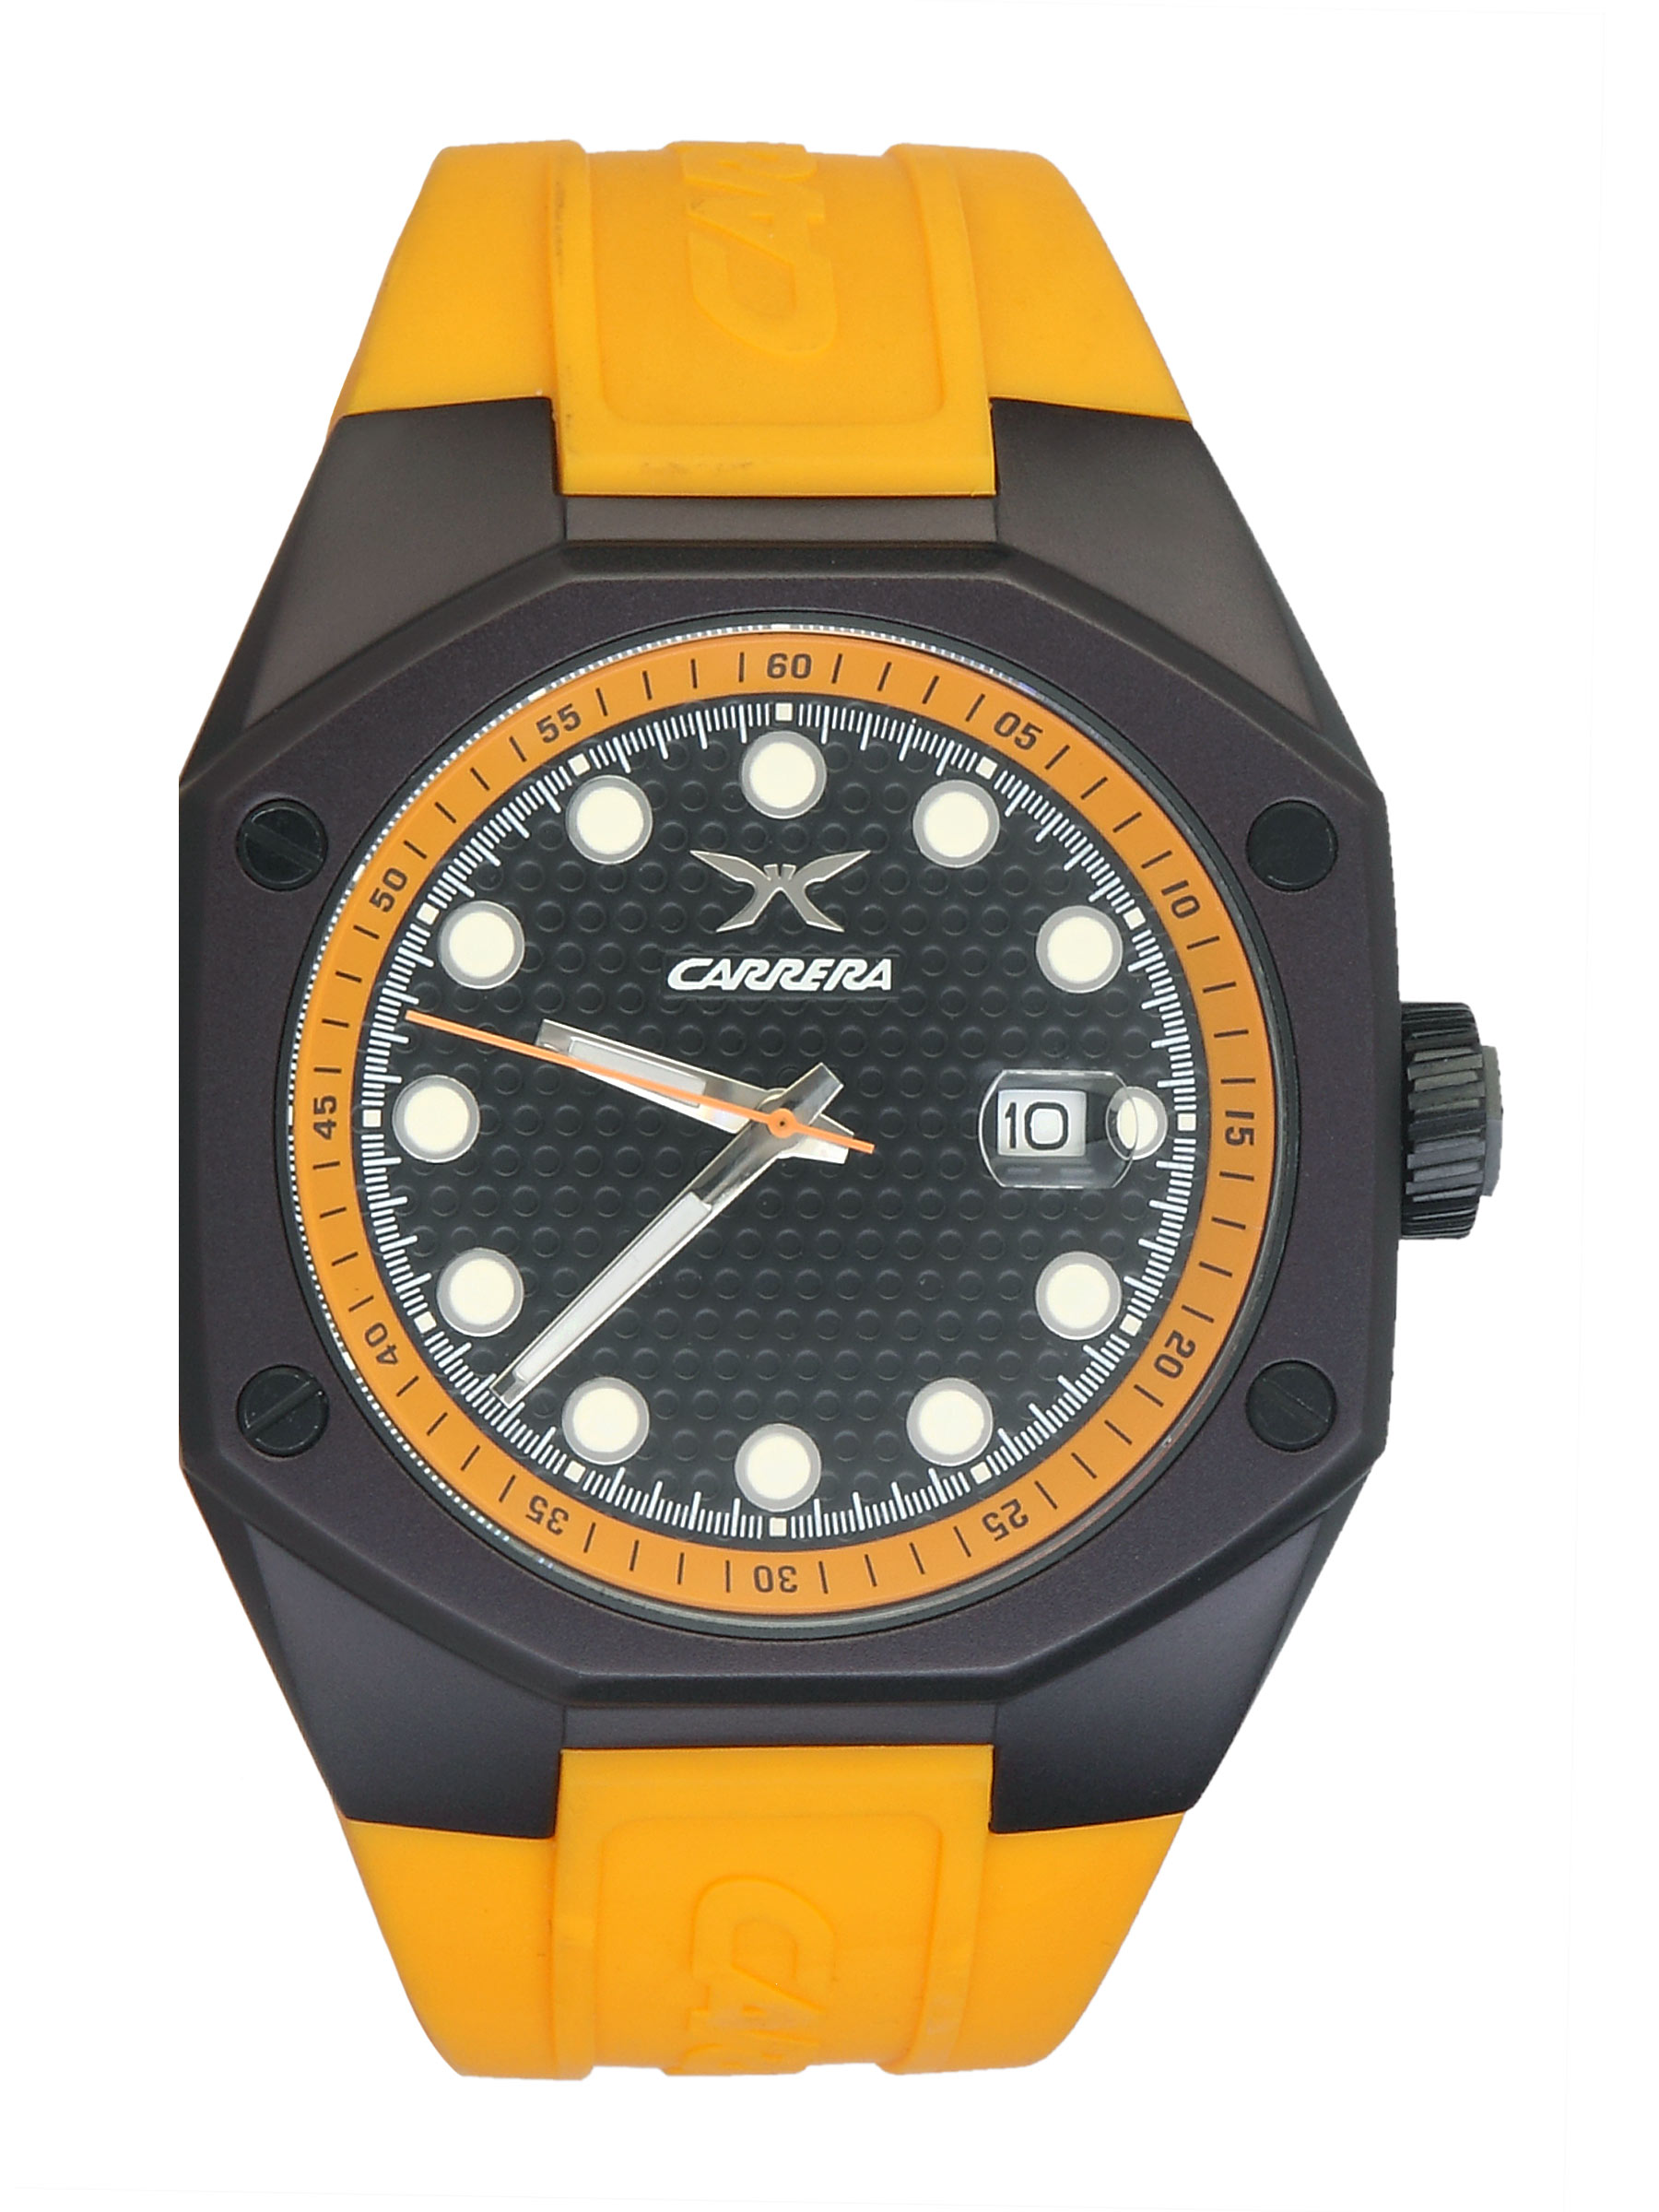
Carrera Men Strap dial Orange Watches
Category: Accessories / Watches / Watches
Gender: Men
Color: Orange
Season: Winter 2016
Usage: Casual